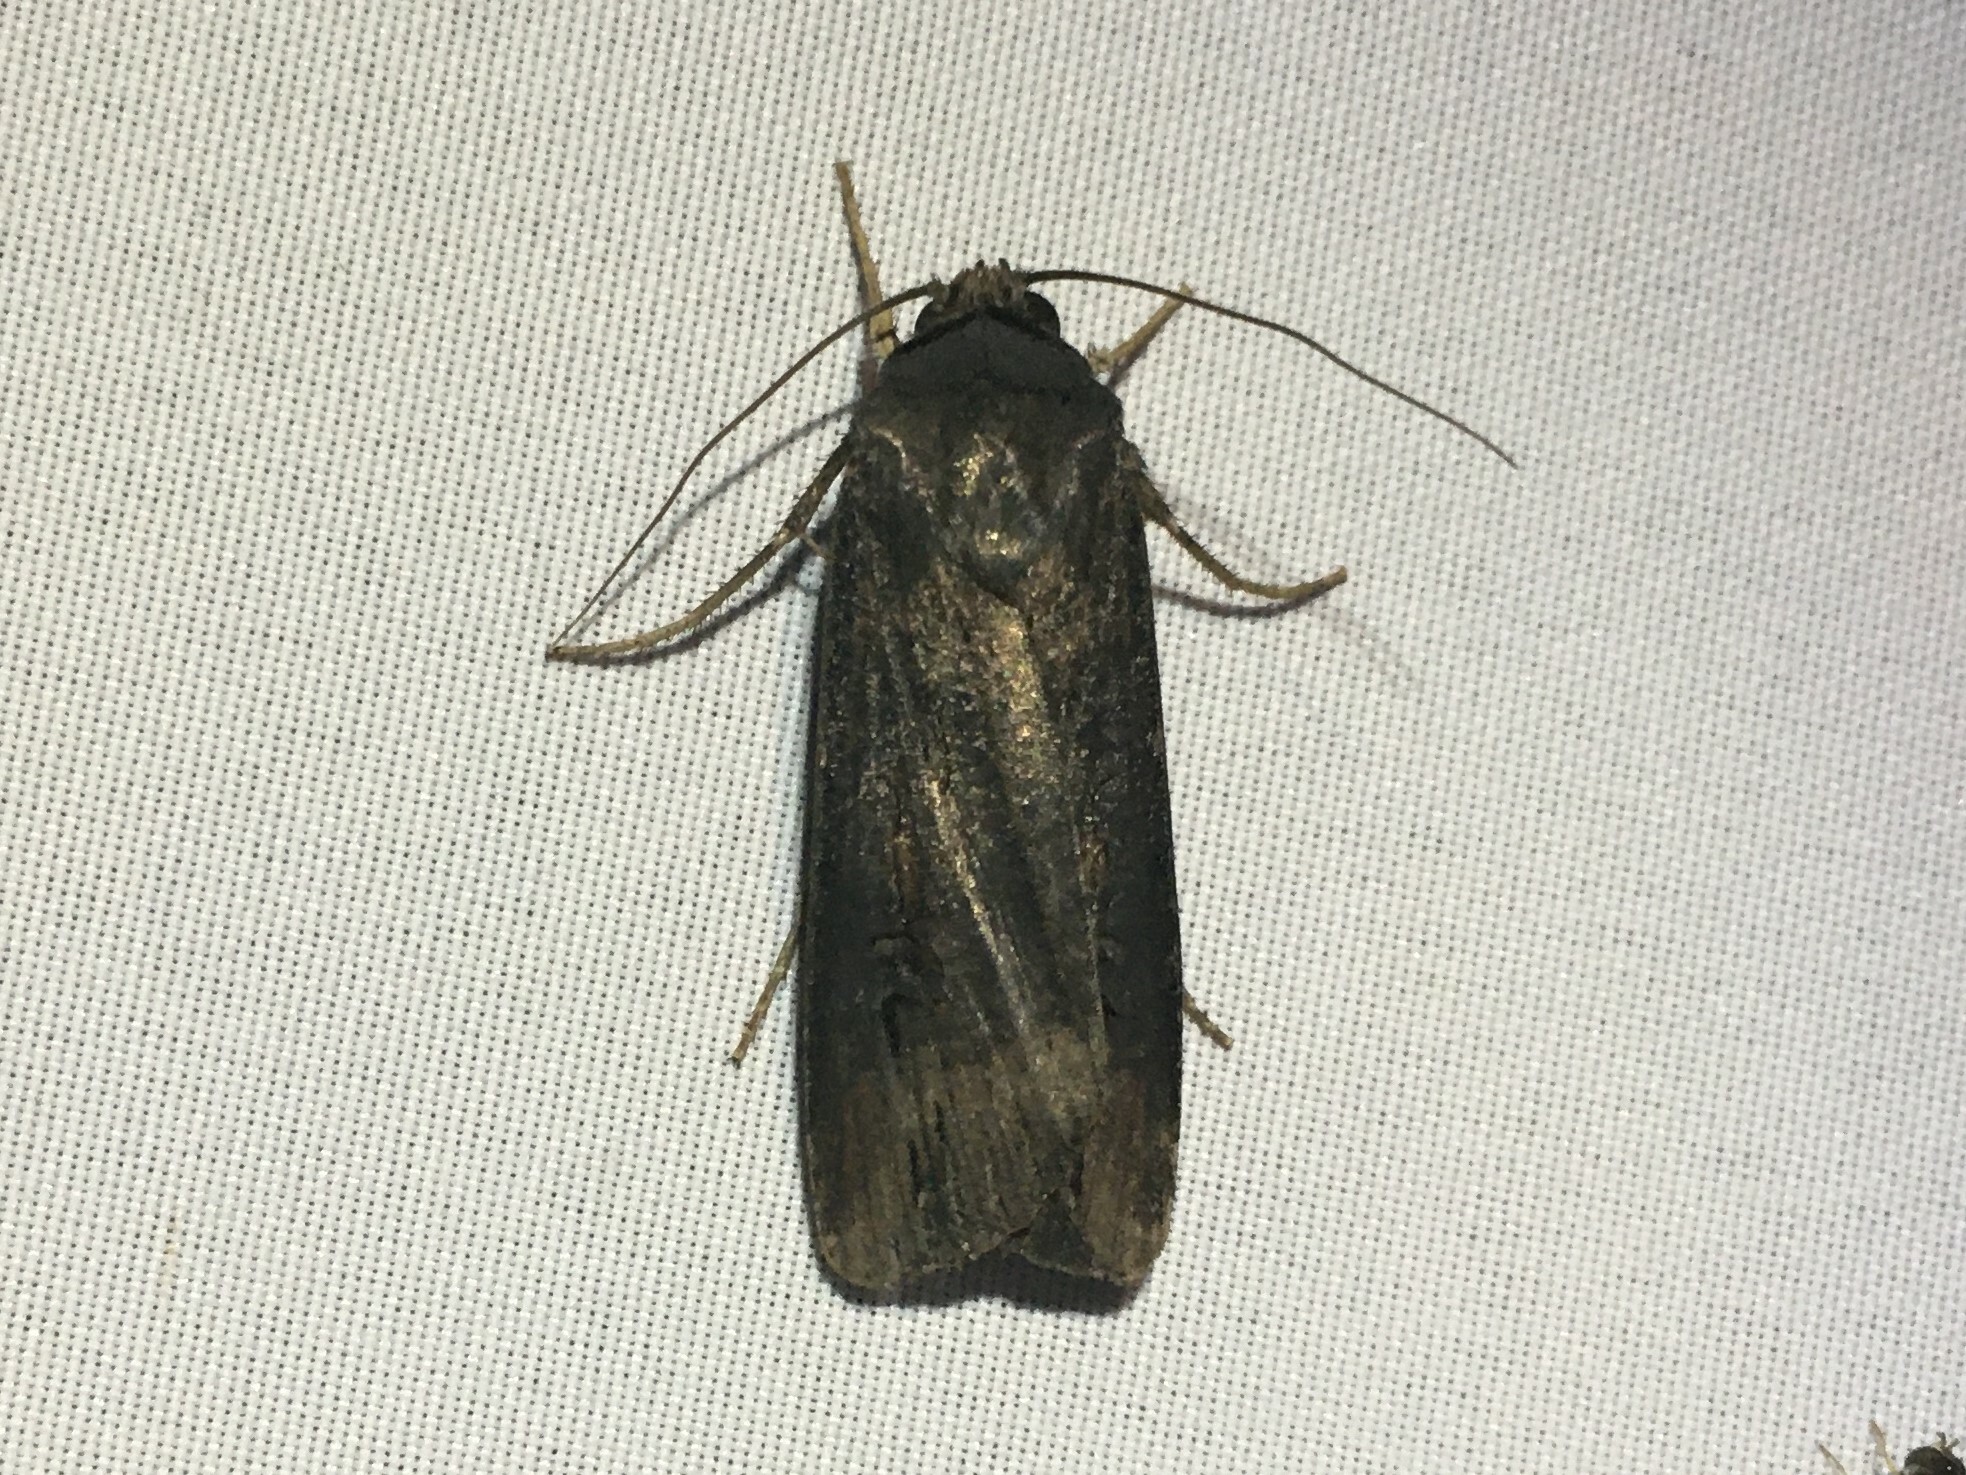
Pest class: cutworms